Pistol Nebula

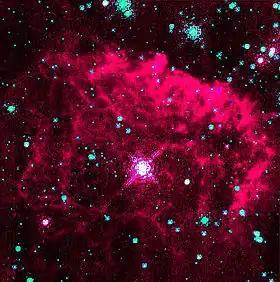
False-color image of the Pistol Star and Pistol Nebula, taken by NICMOS

The Pistol Nebula is located in the constellation Sagittarius. It surrounds one of the most luminous stars known, the Pistol Star. Both are located 25,000 light years away from Earth in the Quintuplet cluster, near the center of the Milky Way galaxy. The nebula contains approximately 9.3 solar masses worth of ionized gas that was ejected by the star several thousand years ago.